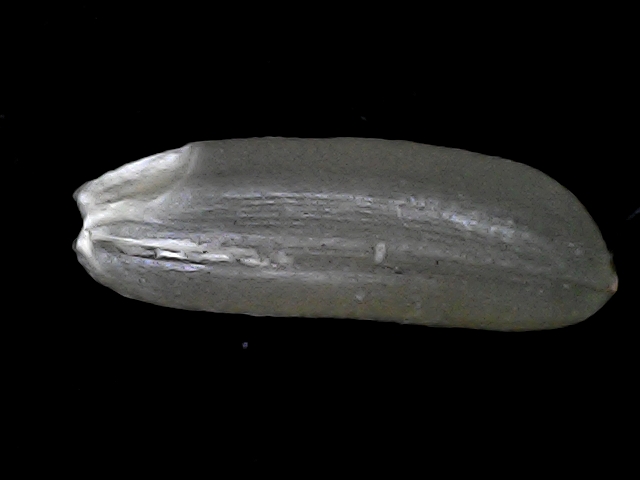
Rice variety: BD56